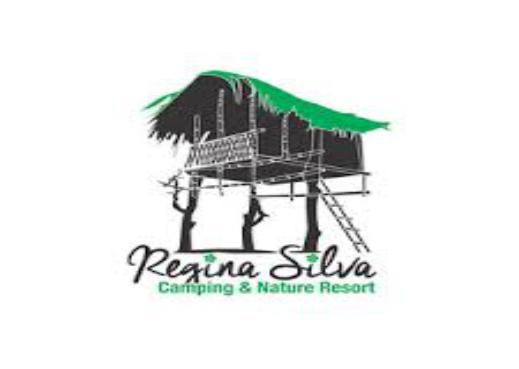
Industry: Clothes